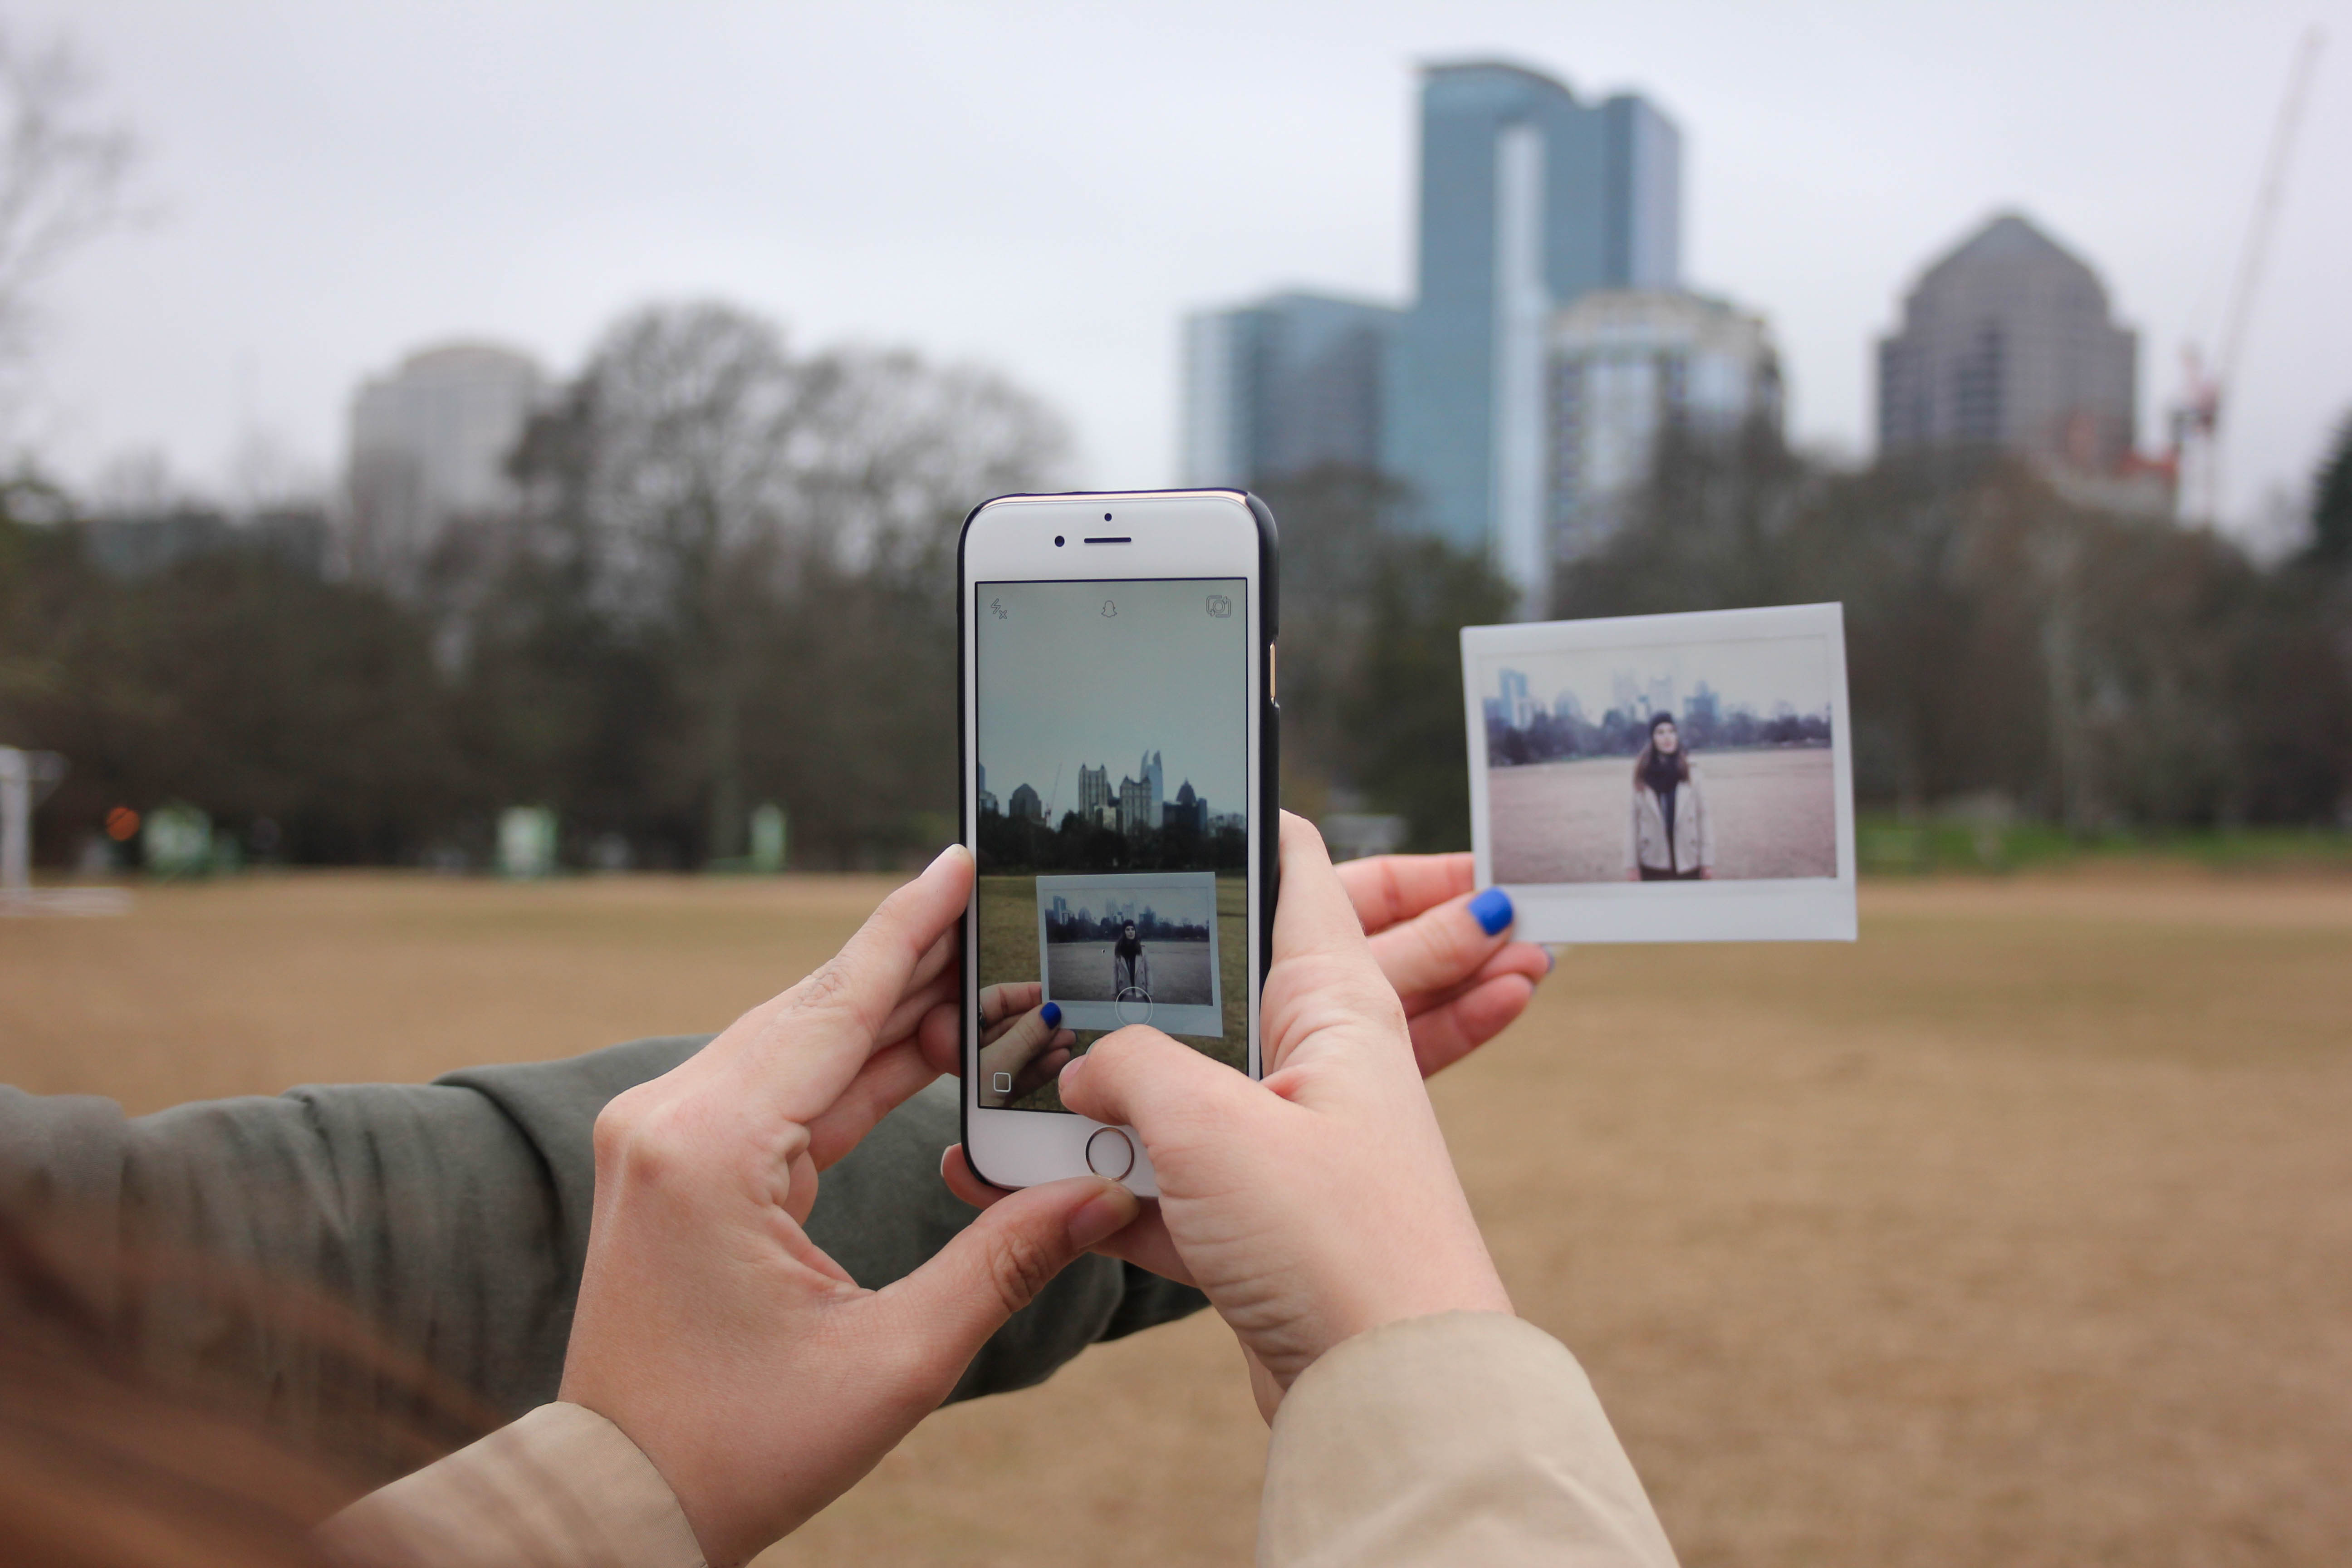
iphone, smartphone, hand, apple, technology, photography, driving, photo, gadget, mobile phone, taking photo, hands, photograph, touchscreen, screenshot, portable communications device